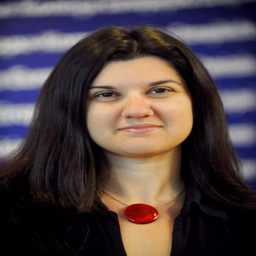
portraits of the spokesperson 's service